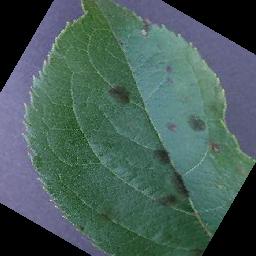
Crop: apple
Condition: scab